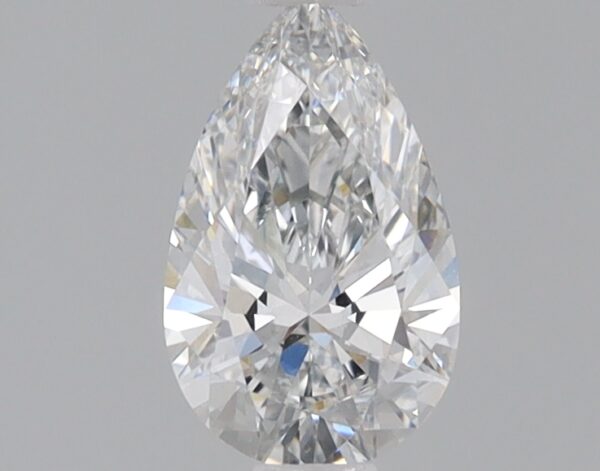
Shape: pear
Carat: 0.71
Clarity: VS1
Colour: G
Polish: EX
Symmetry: EX
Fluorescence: NONE
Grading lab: IGI
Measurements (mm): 8.22 x 5.02 x 3.03